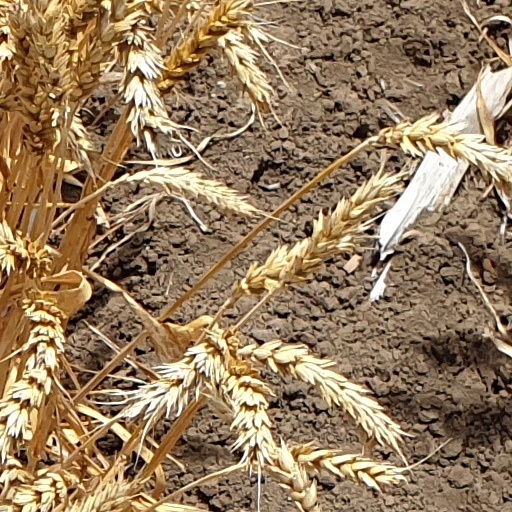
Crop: wheat